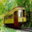
Label: streetcar